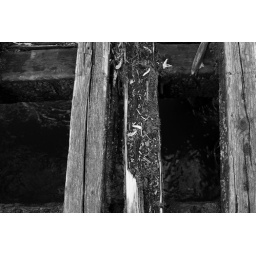
railroad over water by otto